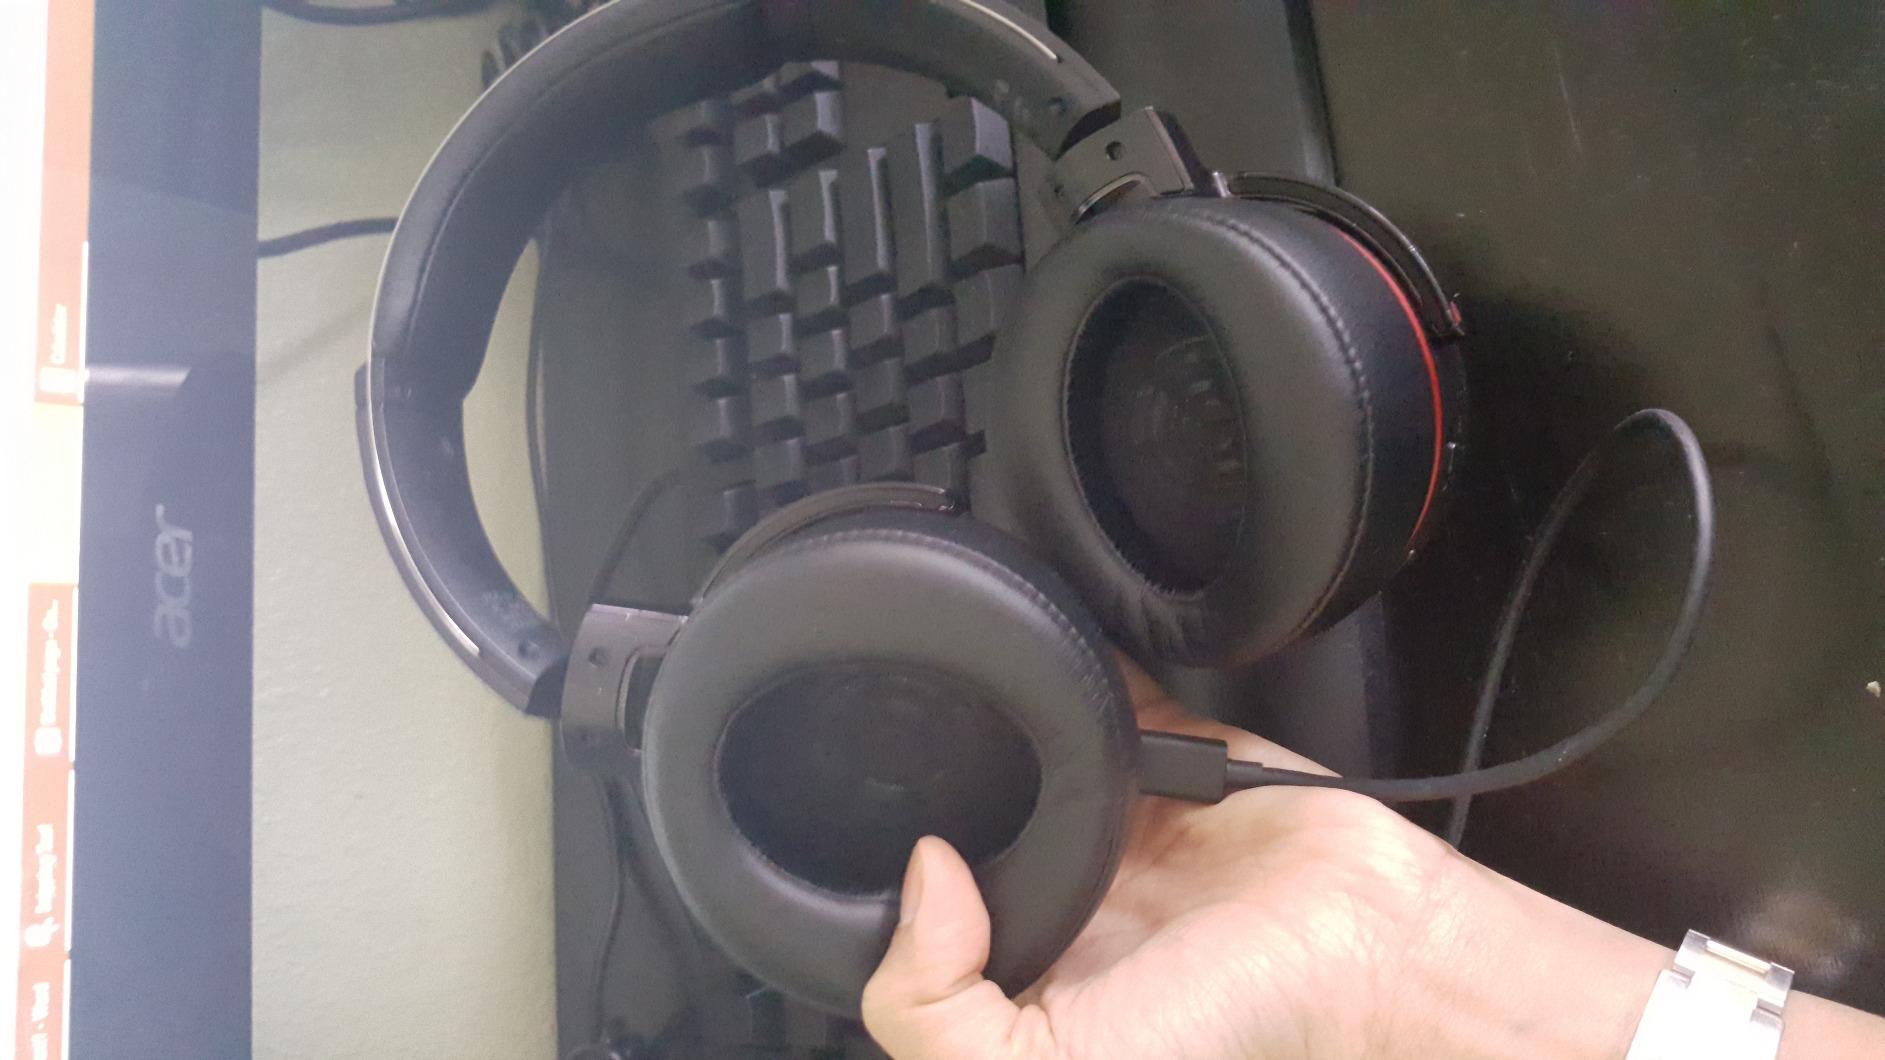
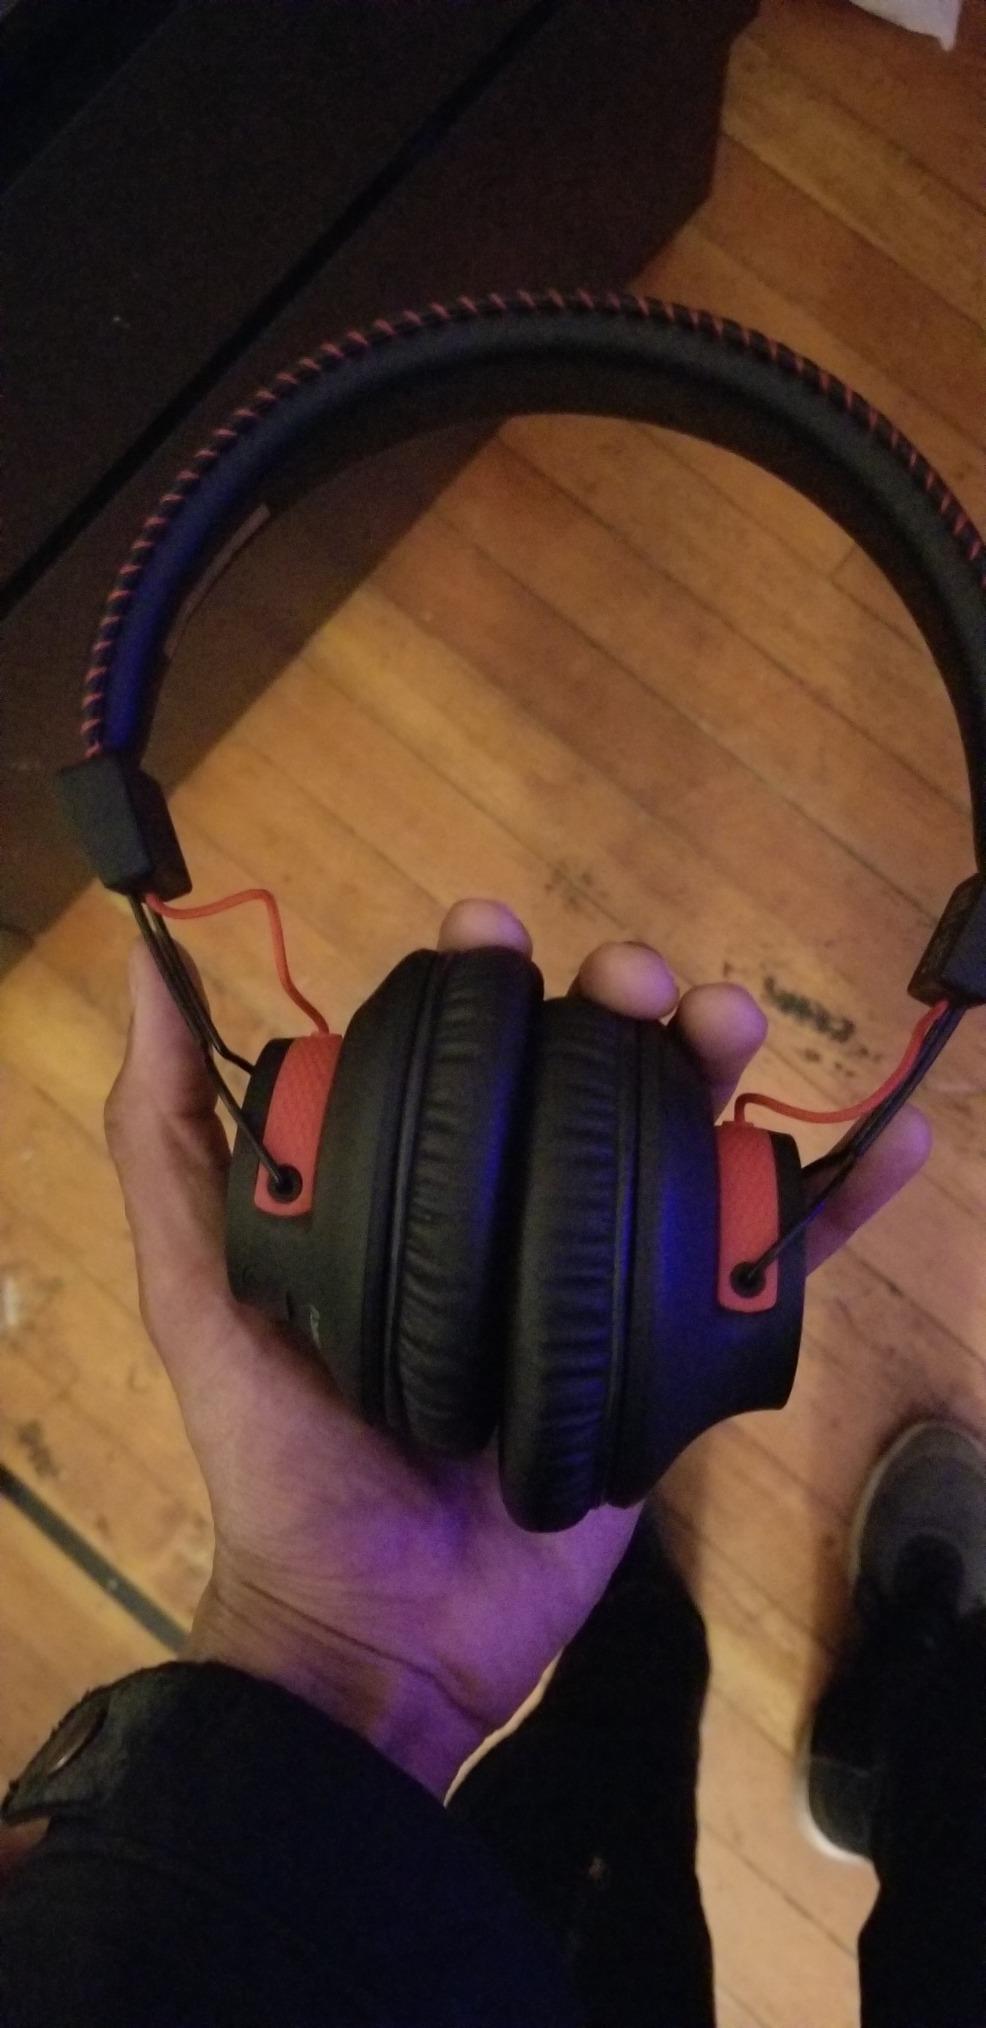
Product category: headphones
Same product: no